Cave of La Pasiega

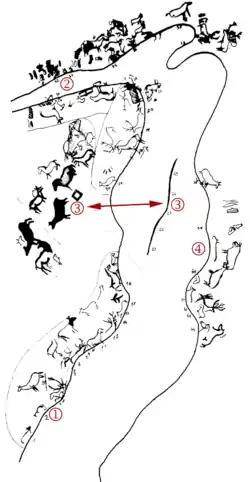

To get into Gallery A it is necessary to descend by a little well, but originally one could go in by another entrance which, however, is now thoroughly blocked by stalactites and by collapses from outside. The gallery runs to a depth of 95 meters (from the present entrance), but it gets narrower and it is not possible to know whether it continues beyond. Entering into the cave, one passes a blocked entrance on the right, and between 60 and 70 meters depth appears the connection to Gallery B, slightly before the most interesting collection of pictures.